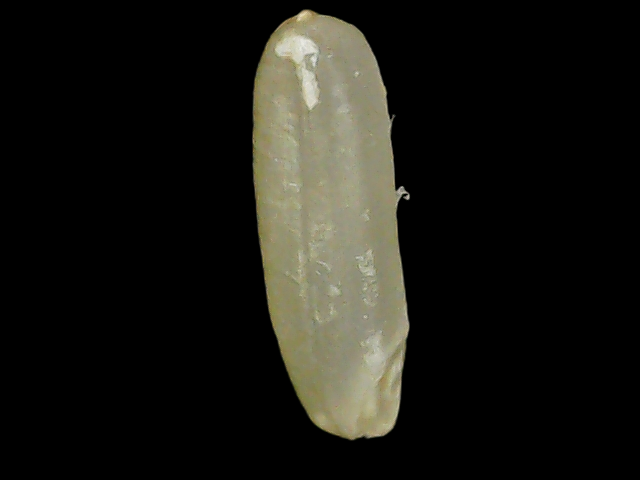
Rice variety: Binadhan21